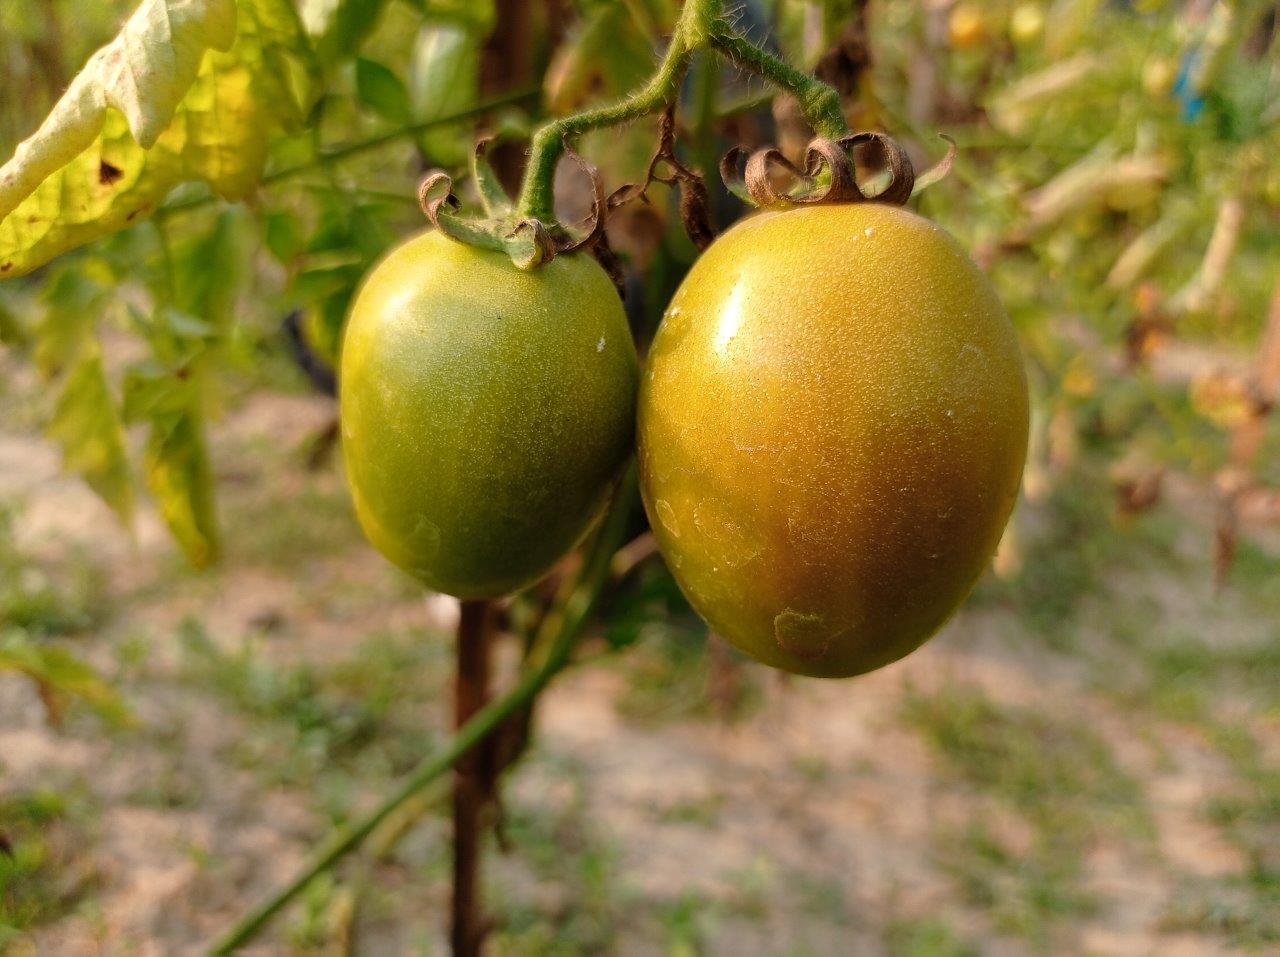
Maturity: Mature